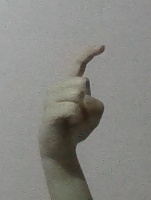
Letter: ra